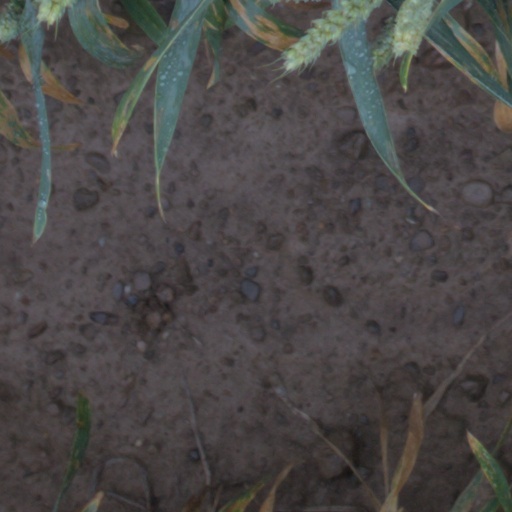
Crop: wheat